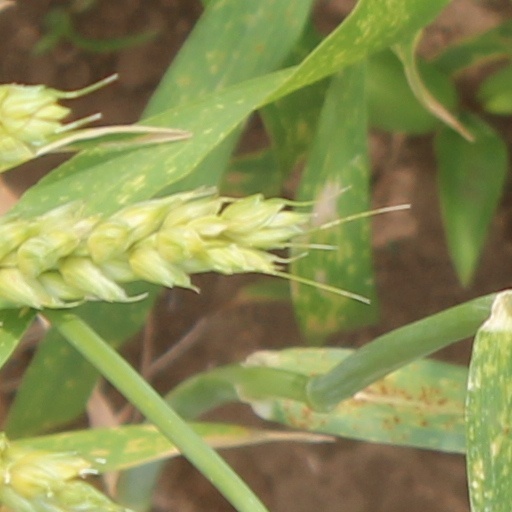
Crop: wheat